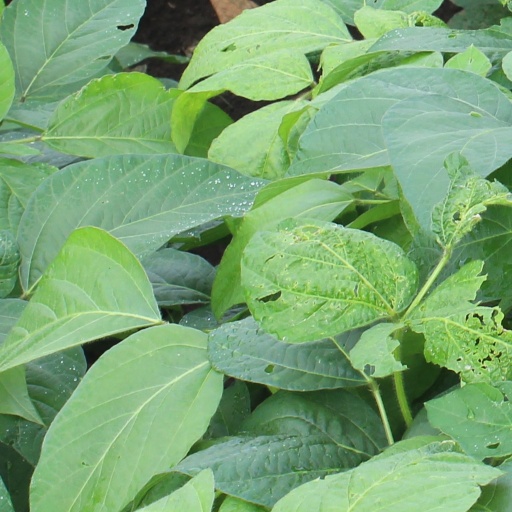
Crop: soybean